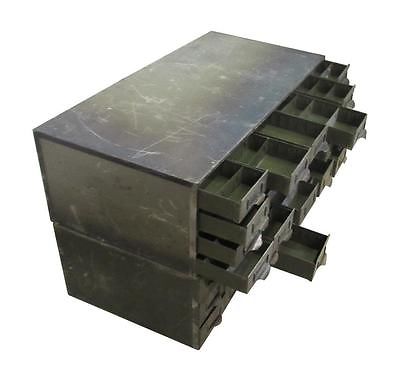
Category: cabinet